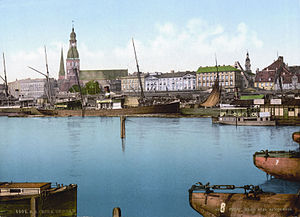
Riga / Økonomi
Havnen i 1890'erne.
Riga er hovedstaden i Letland. Byen ligger i Rigabugten ved Østersøen og har 698.529 indbyggere. Det er den største by i de baltiske stater. Letlands nationalforsamling Saeima, samt regering og præsident har også sæde i byen.